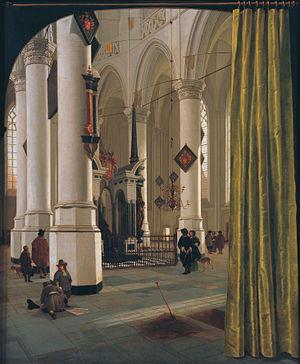
Hendrick Cornelisz. van Vliet est un peintre néerlandais du siècle d'or néerlandais. Il est connu pour ses œuvres dépeignant des intérieurs d'église.